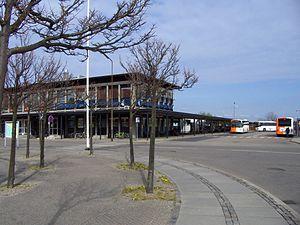
Kalundborg est une ville portuaire danoise de 16 370 habitants, et une municipalité de 48 681 habitants, située au Nord-Ouest de Seeland, la principale île du pays.